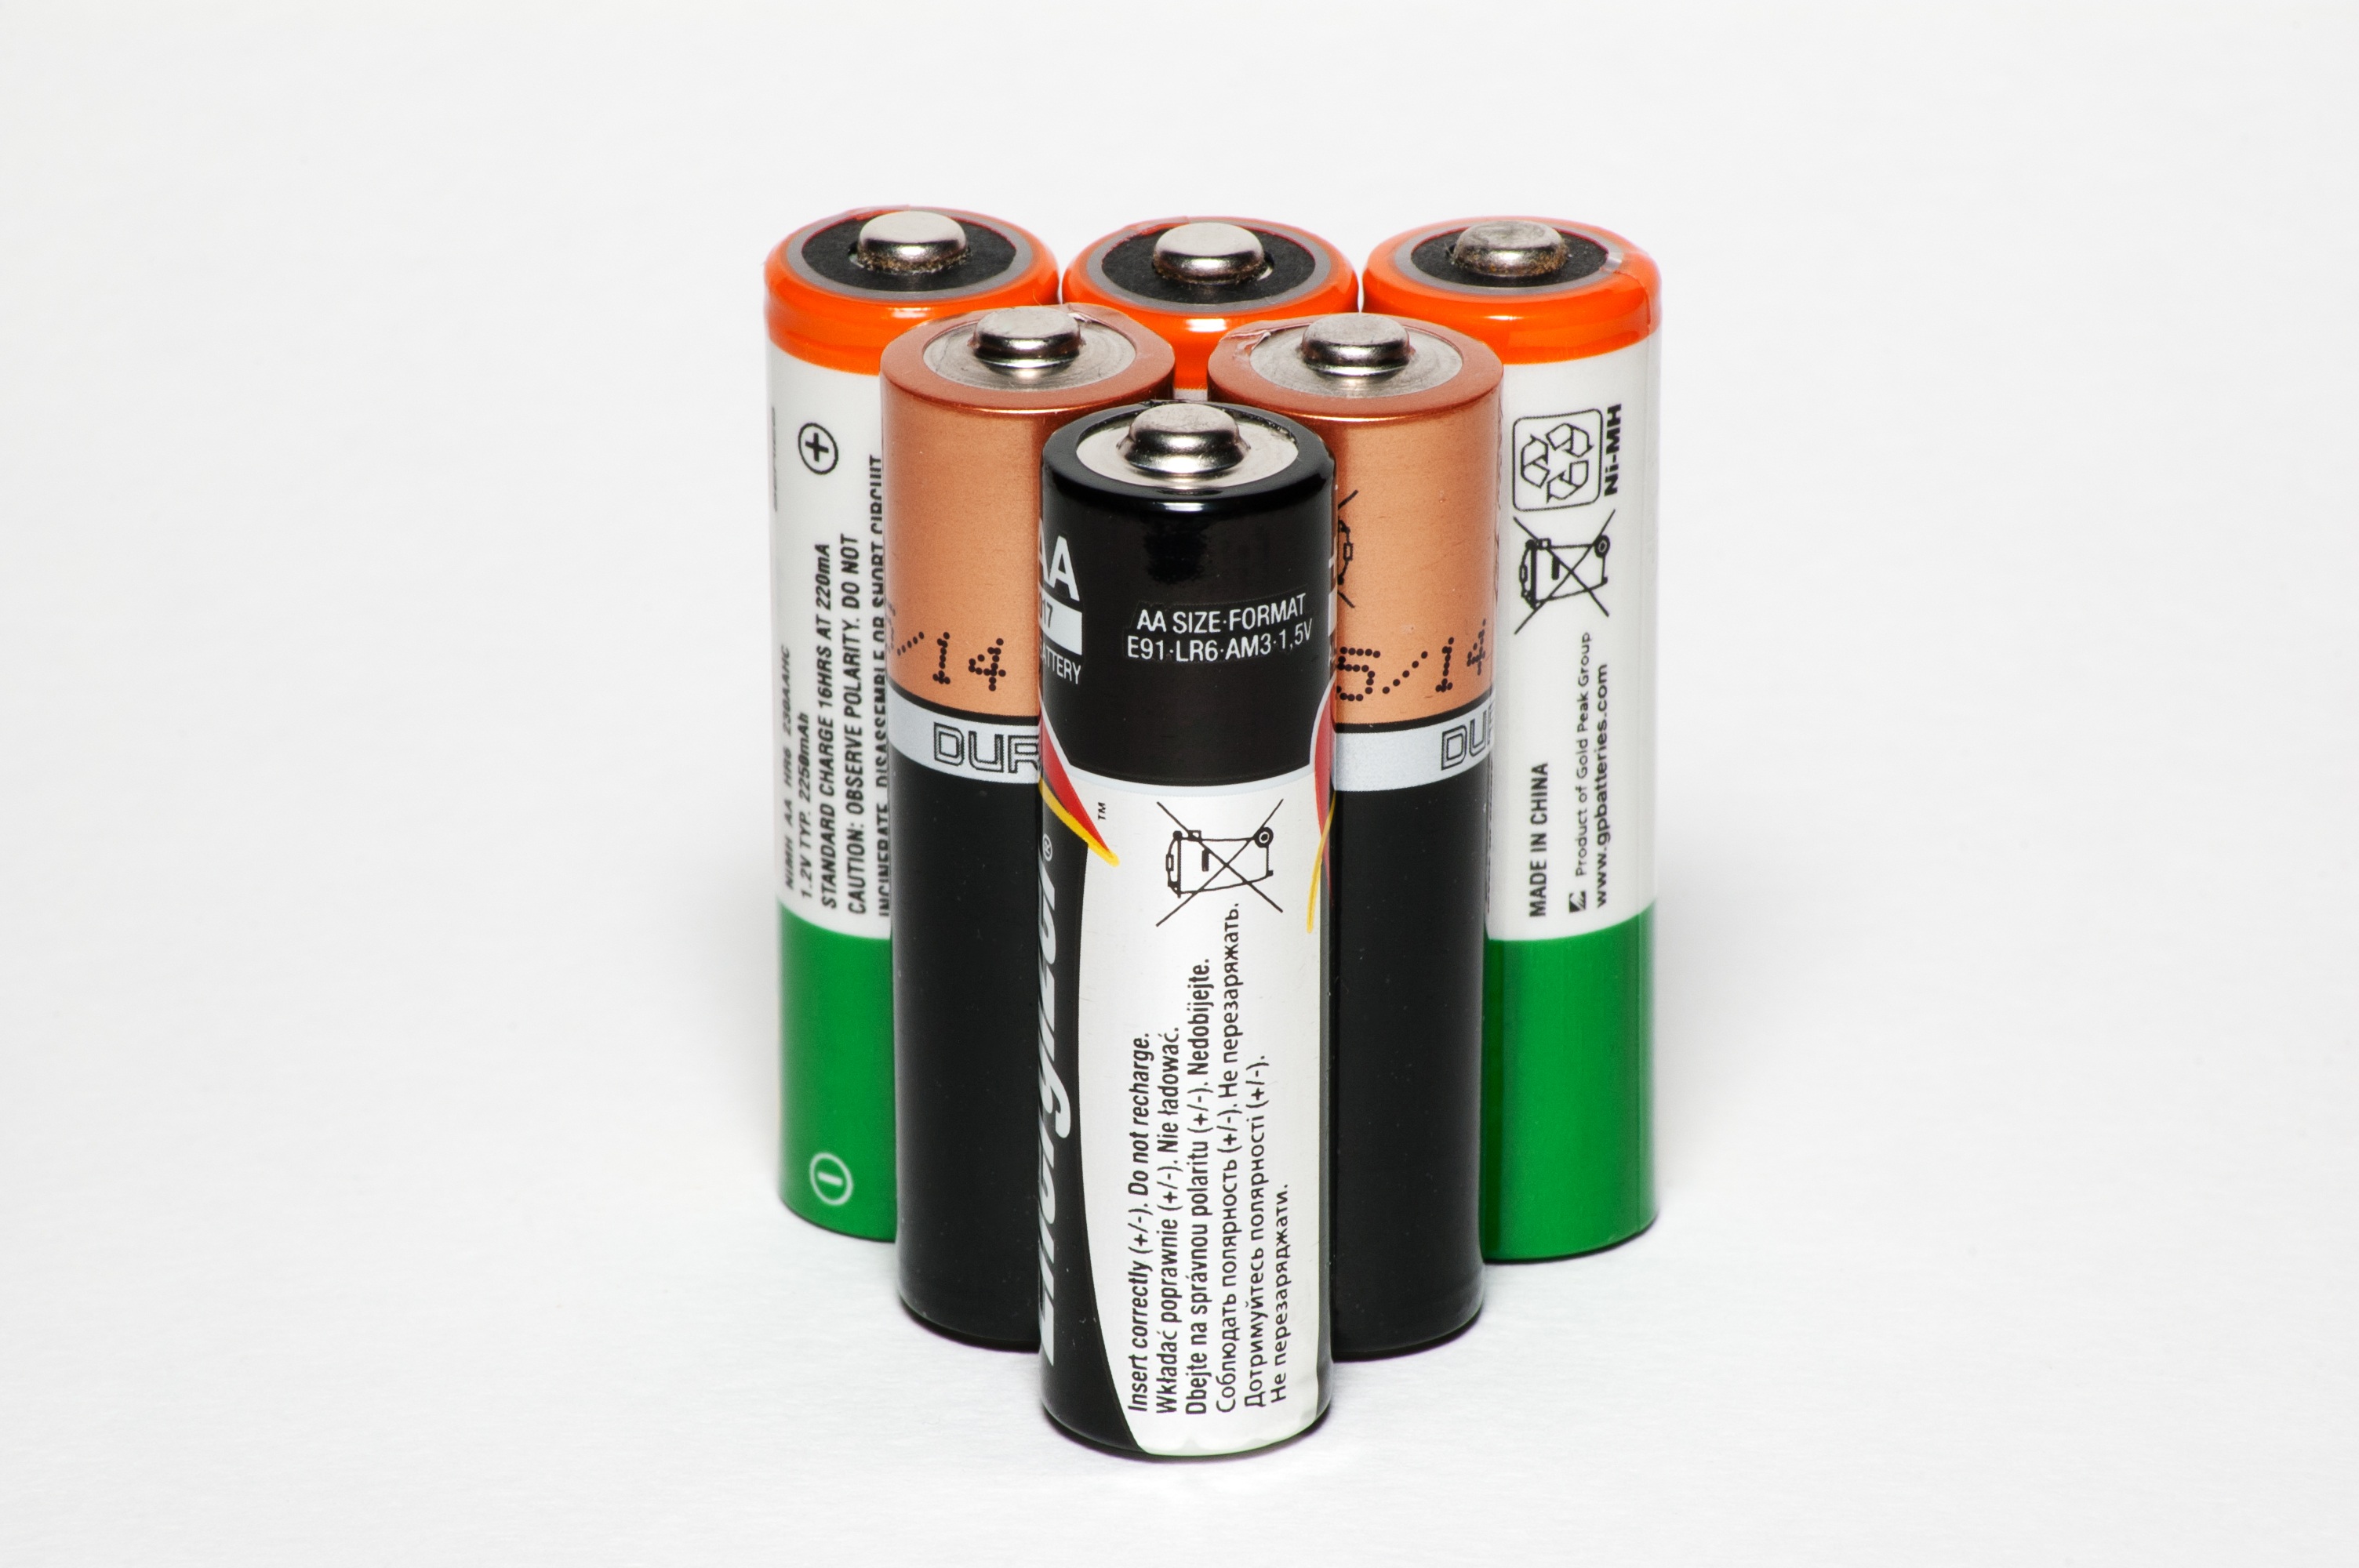
technology, energy, source, battery, charging, electronic device, electronics accessory, supply means